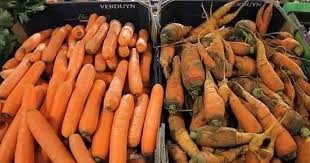
Waste category: biological